Baruch Steinberg

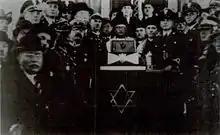
Major Baruch Steinberg, Chief Rabbi of the Polish Army, with Polish Army officers, presumably Jewish, at the Postępowa [Progressive] Synagogue, Kraków, on 5 September 1935. In the photo he is holding what looks like a memorial tablet. Jewish Polish Army veterans of the War of Independence met in Kraków on 5 September 1935 to offer a collective prayer for Marshal Jozef Pilsudski, who died in May.

In 1922 he officially joined the Polish Army (first the reserves), becoming a rabbi chaplain. His applications for full service were rejected, the reasons cited were his lack of formal education (he did not finish secondary school) and opposition from the Orthodox Jewish faction, as Steinberg was seen as a member of a zionist camp. In 1927 Steinberg passed his matura exams and started studies at University of Lwów in oriental studies (which he would finish in 1933). In 1928 he was accepted into active service in the Polish army, with the (chaplain) rank of professional rabbi ("rabin zawodowy"), becoming the Chief Rabbi of the Third Corps Region of the Polish Army (in Grodno, now Hrodna, Belarus). In 1929 he was promoted to rabbi, first class ("rabin pierwszej klasy" - equivalent of a captain rank). A few years later he would be promoted to senior rabbi, second class ("starszy rabin drugiej klasy" - equivalent of a major rank). In 1931 he was moved to First Corps Region in Warsaw, in 1932 he also served on the Fifth Corps Region in Kraków (Cracow). In 1933 he replaced Chaim Elizjer Frankl as the chief of Main Office of Judaism Chaplainship ("szef Głównego Urzędu Duszpasterstwa Wyznania Mojżeszowego"), first on a temporary basis, from 1935 on a permanent basis. In 1936 he became the Chief Rabbi of the Polish Army.